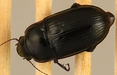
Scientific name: Euryderus grossus
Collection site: Central Plains Experimental Range NEON (CPER), plot CPER_003